Midhurst Railways

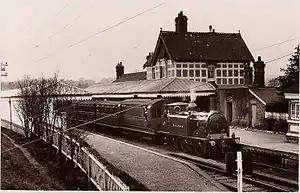
Midhurst LBSCR station

The Petersfield line operated five trains each way daily (not Sunday) at first, and this gradually increased to eleven by 1913. After the First World War two of the services worked through to Portsmouth.